Role of Christianity in civilization

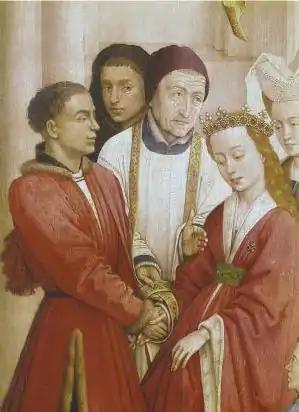
""Therefore what God has joined together, let not man separate."" (Gospel of Matthew 19:6) Matrimony, "The Seven Sacraments", Rogier van der Weyden, c. 1445.

The teachings of the Church have also been used to "establish [...] the status of women under the law". There has been some debate as to whether the Church has improved the status of women or hindered their progress.